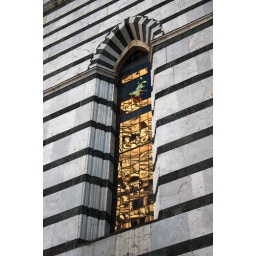
reflection of pistoia tower in the baptistry window